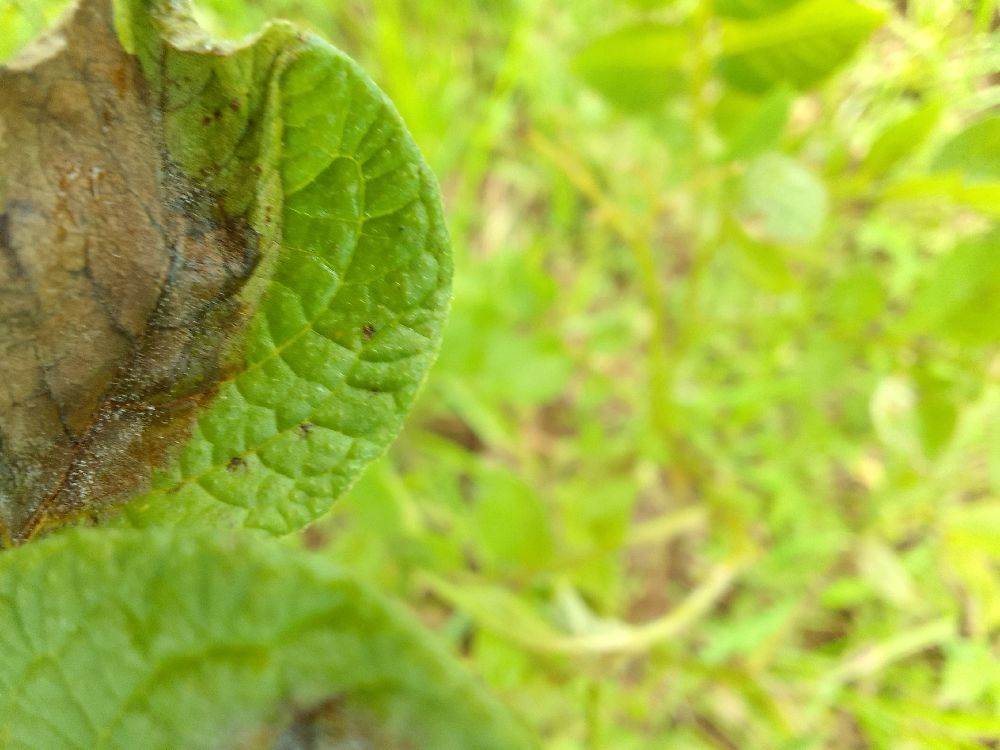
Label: Late blight